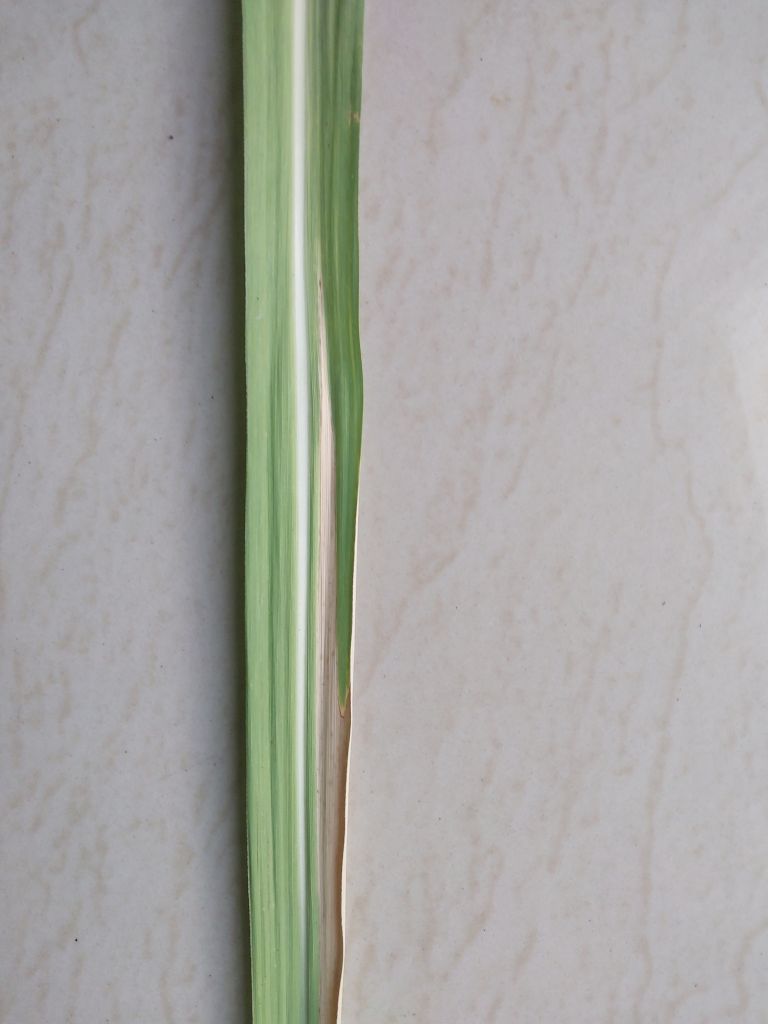
Label: BrownRust